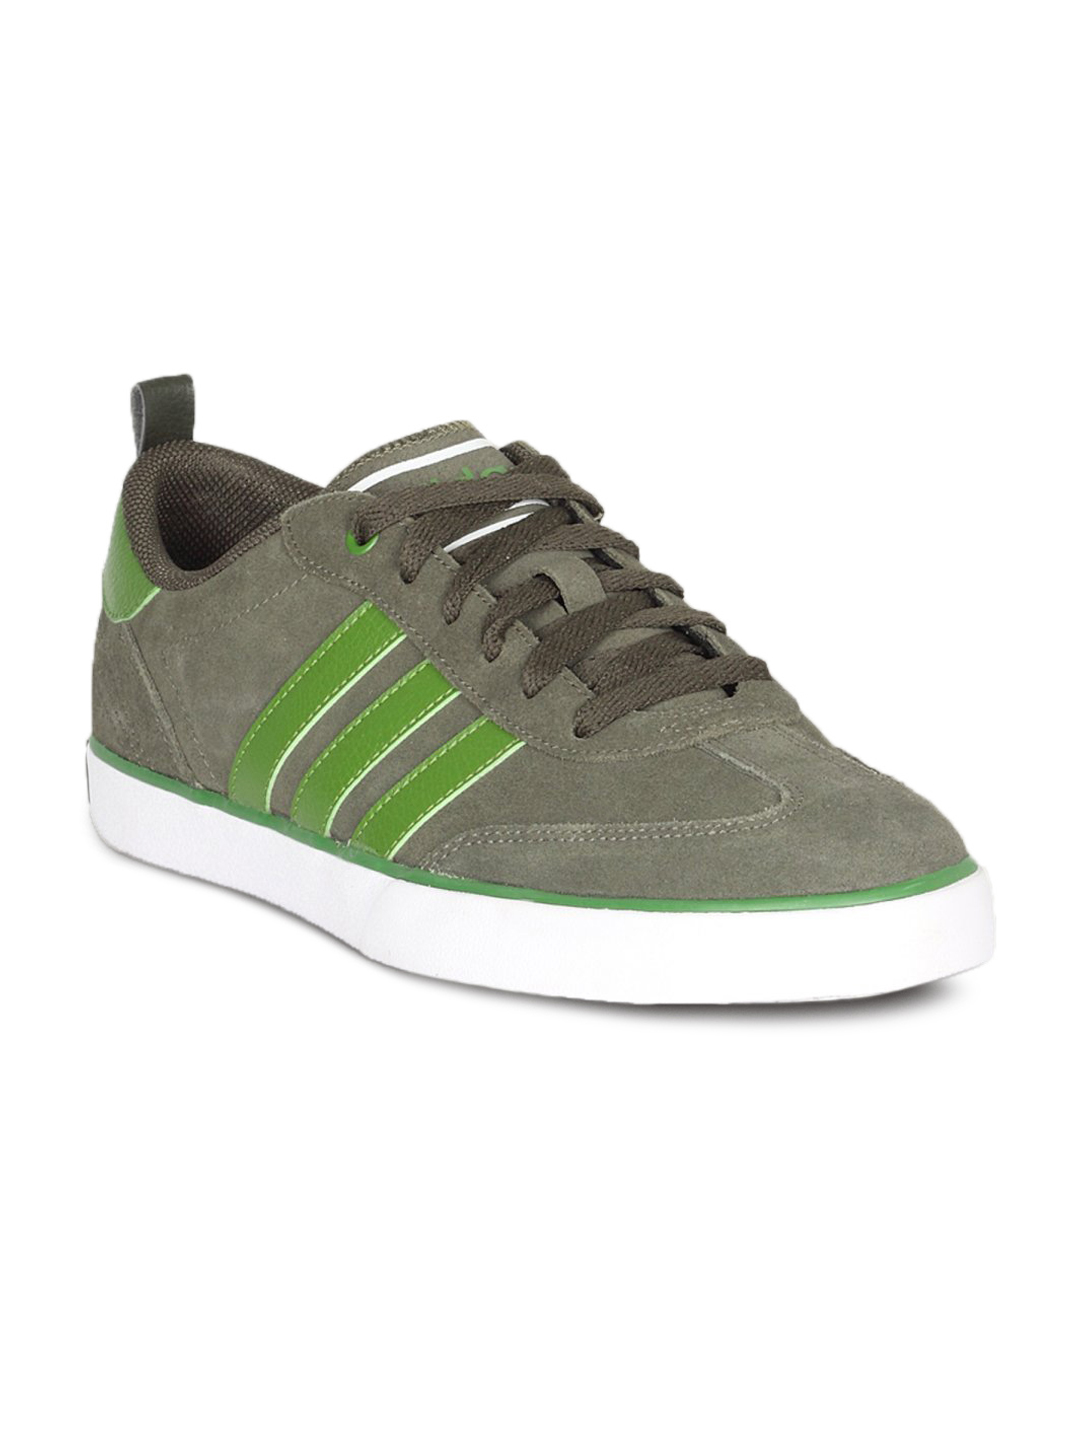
ADIDAS Men's Terrace Court Green Shoe
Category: Footwear / Shoes / Casual Shoes
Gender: Men
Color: Green
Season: Summer 2011
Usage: Casual